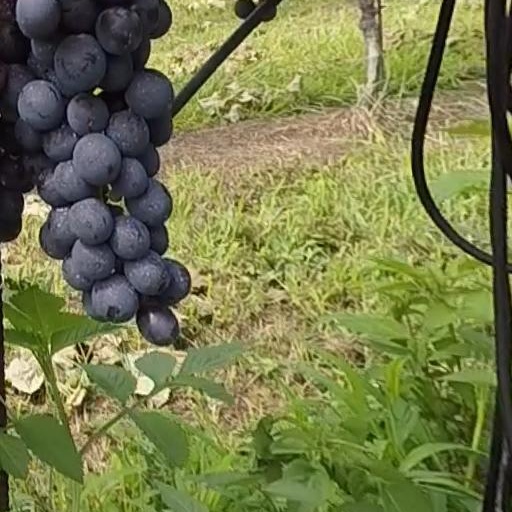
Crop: grape